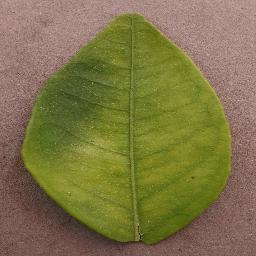
Label: Orange___Haunglongbing_(Citrus_greening)